Idaho National Laboratory

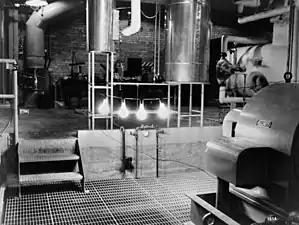
The first four bulbs lit by electricity from nuclear power hung near the generator on the second floor of EBR-I

INL's geocentrifuge helps researchers, among other efforts, improve models of how liquids and contaminants move through engineered caps and barriers used in underground waste disposal facilities.